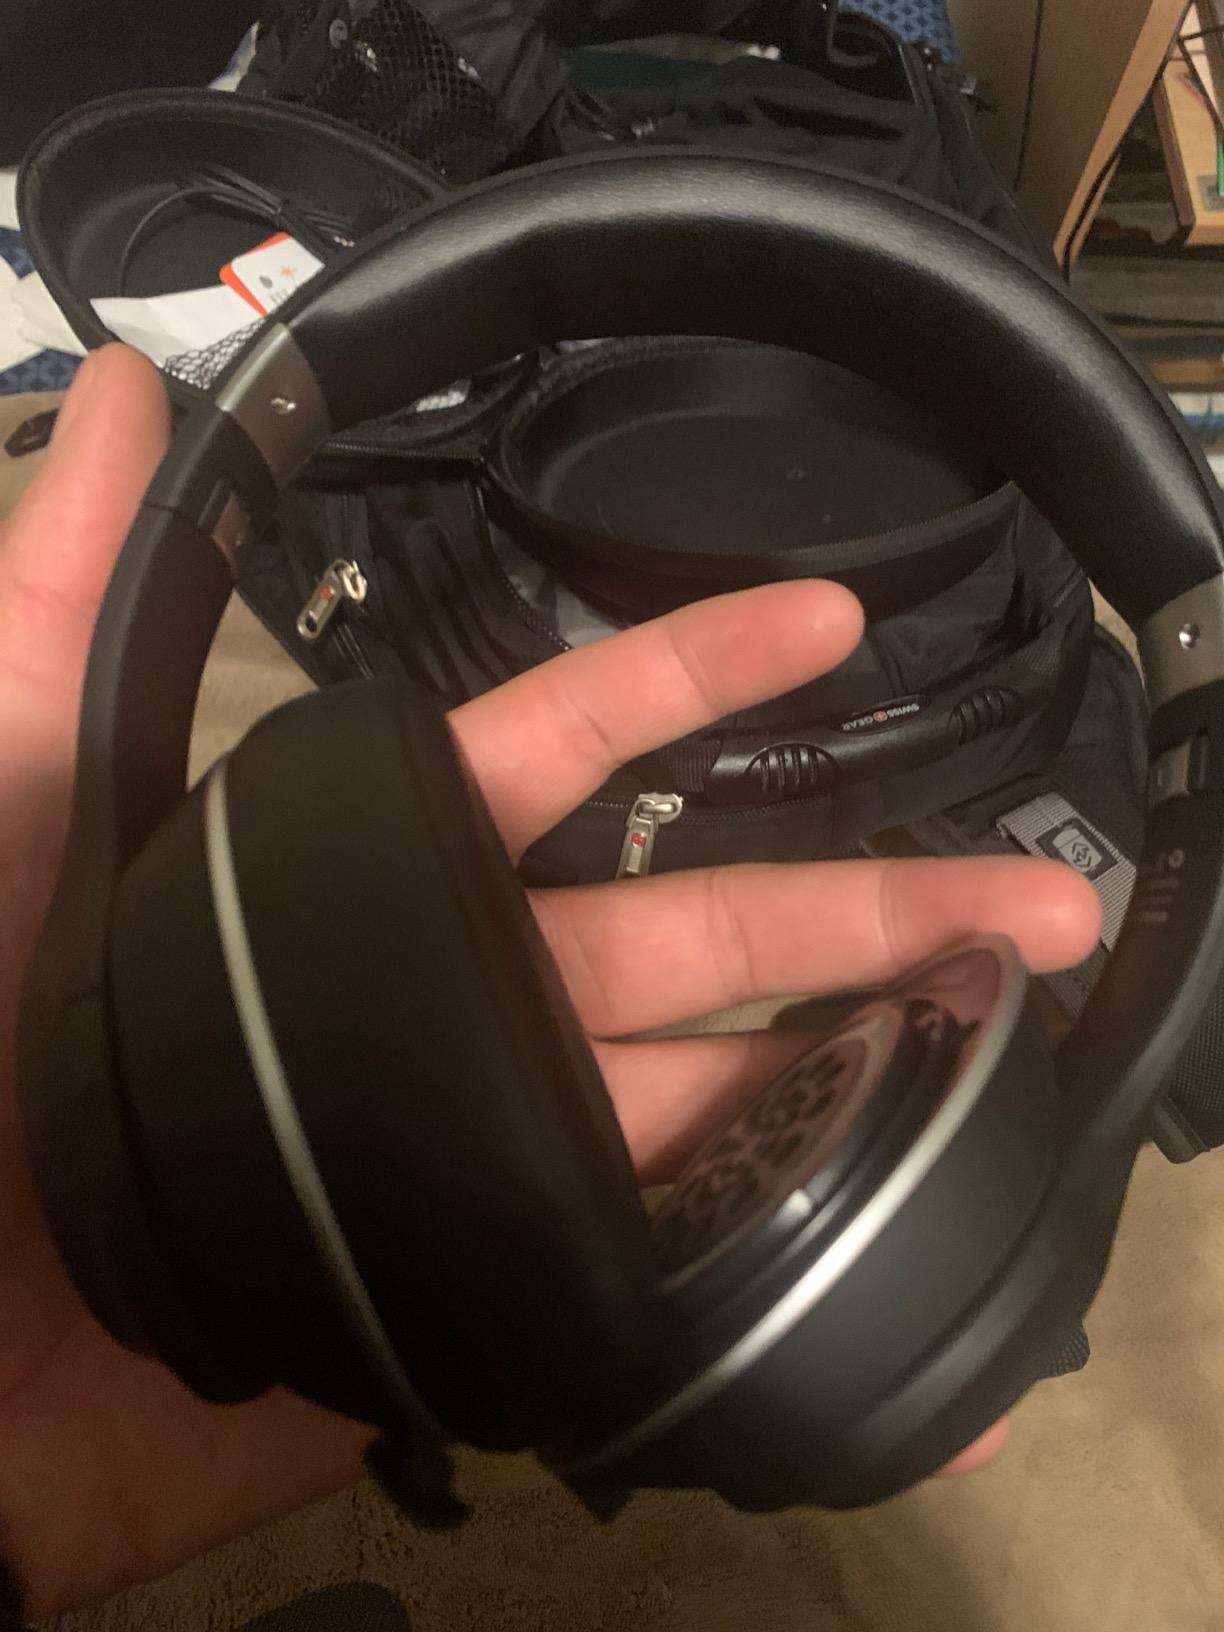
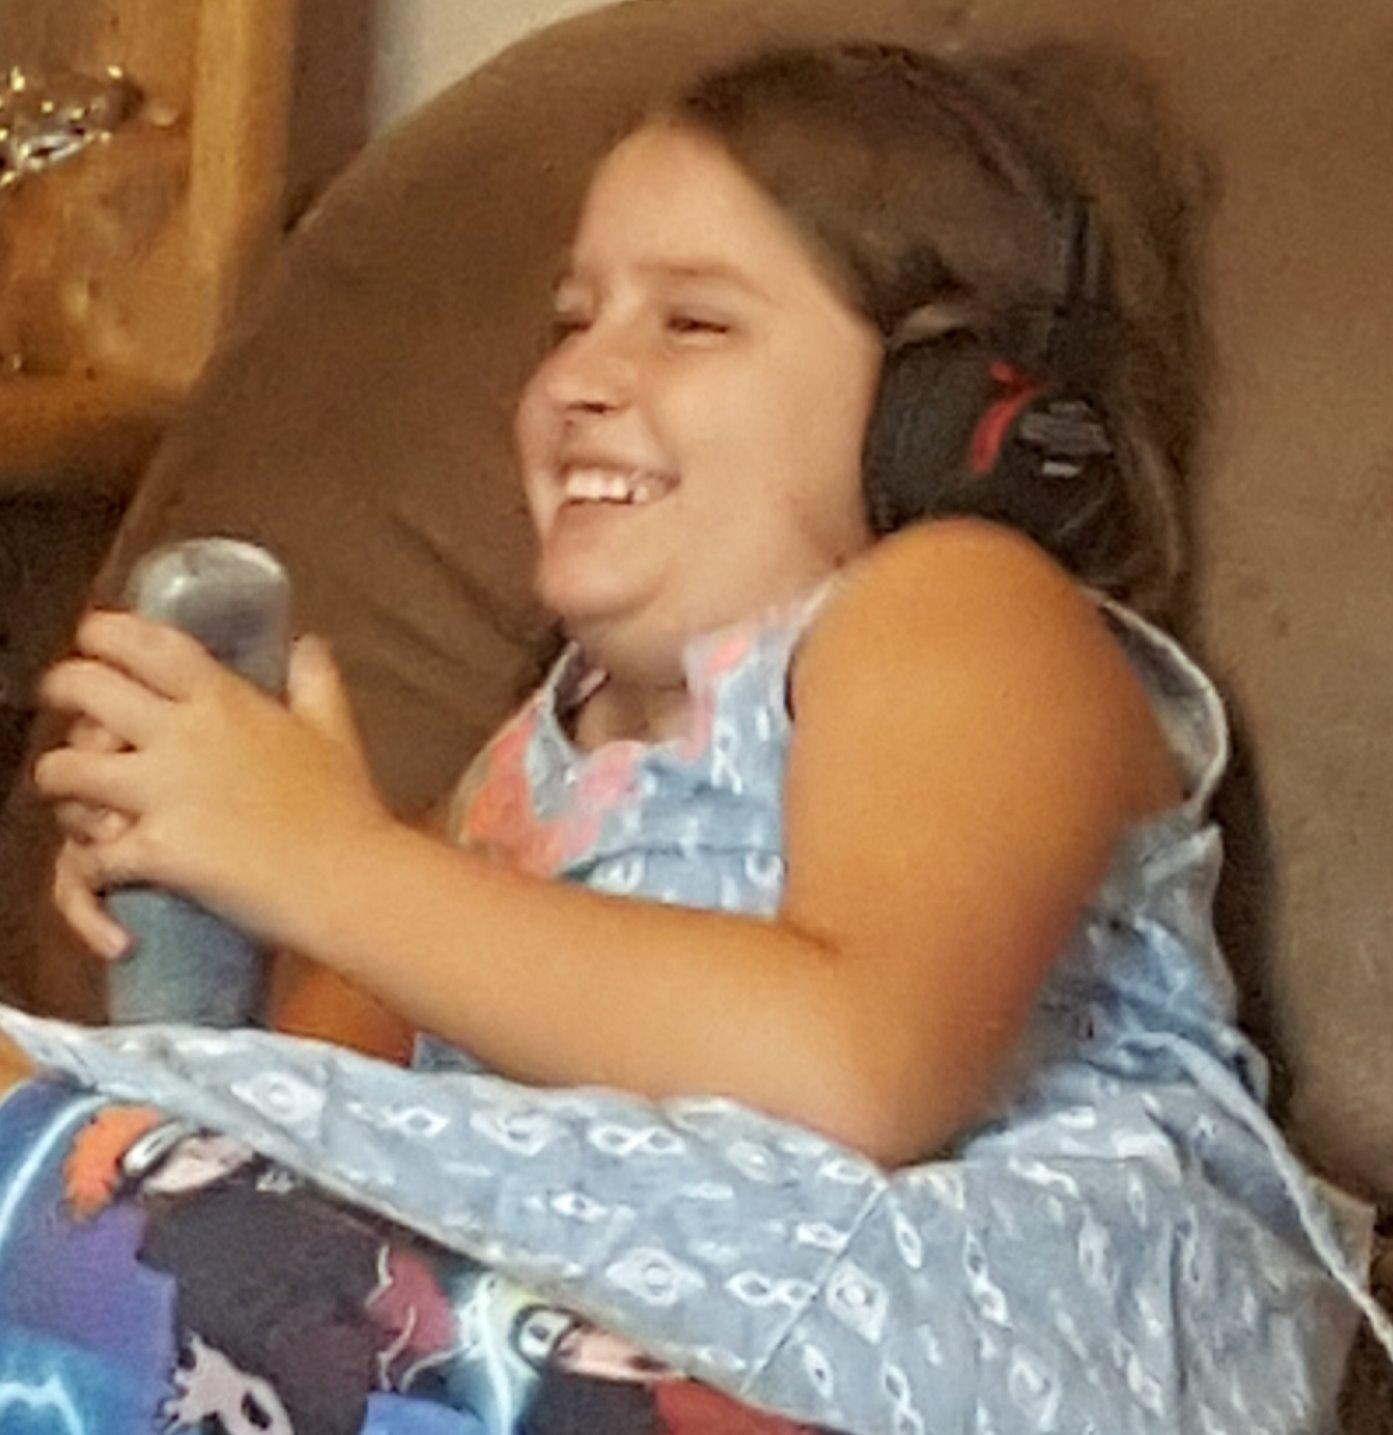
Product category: headphones
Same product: no